Kara (South Korean group)

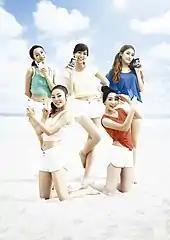
Kara in a promotional shoot for "Go Go Summer!"

On April 6, 2011, the group released their third Japanese single, "Jet Coaster Love", after the original release date was pushed back due to the 2011 Tōhoku earthquake and tsunami. The single debuted at number one on "Oricon"s Weekly Singles Chart with 122,820 copies sold on its first week. It also peaked at number two on "Billboard"s Japan Hot 100. Despite its success, plans for promotion in Japan were hindered due to the natural disaster. Instead, the group announced that all proceeds from the single will be donated to Japan's natural disaster relief aid. On June 22, the group released their fourth Japanese single, "Go Go Summer!". The single debuted at number two on "Oricon"s Weekly Singles Chart with sales of 113,873 copies sold on its first week. The song became the group's second single to sell over 100,000 copies on its first week.